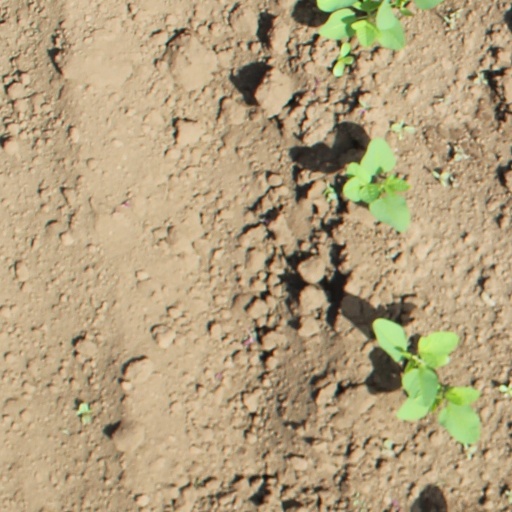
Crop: soybean